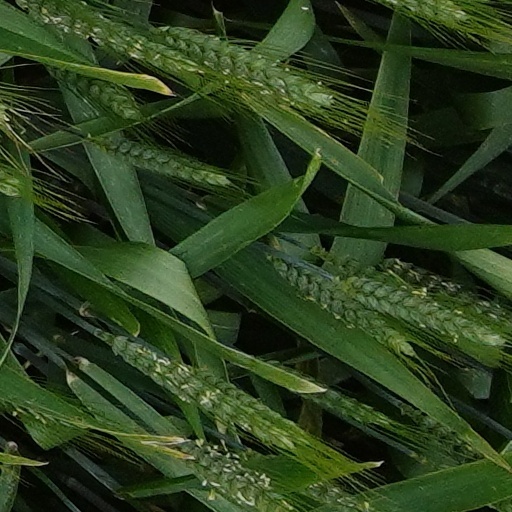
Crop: wheat